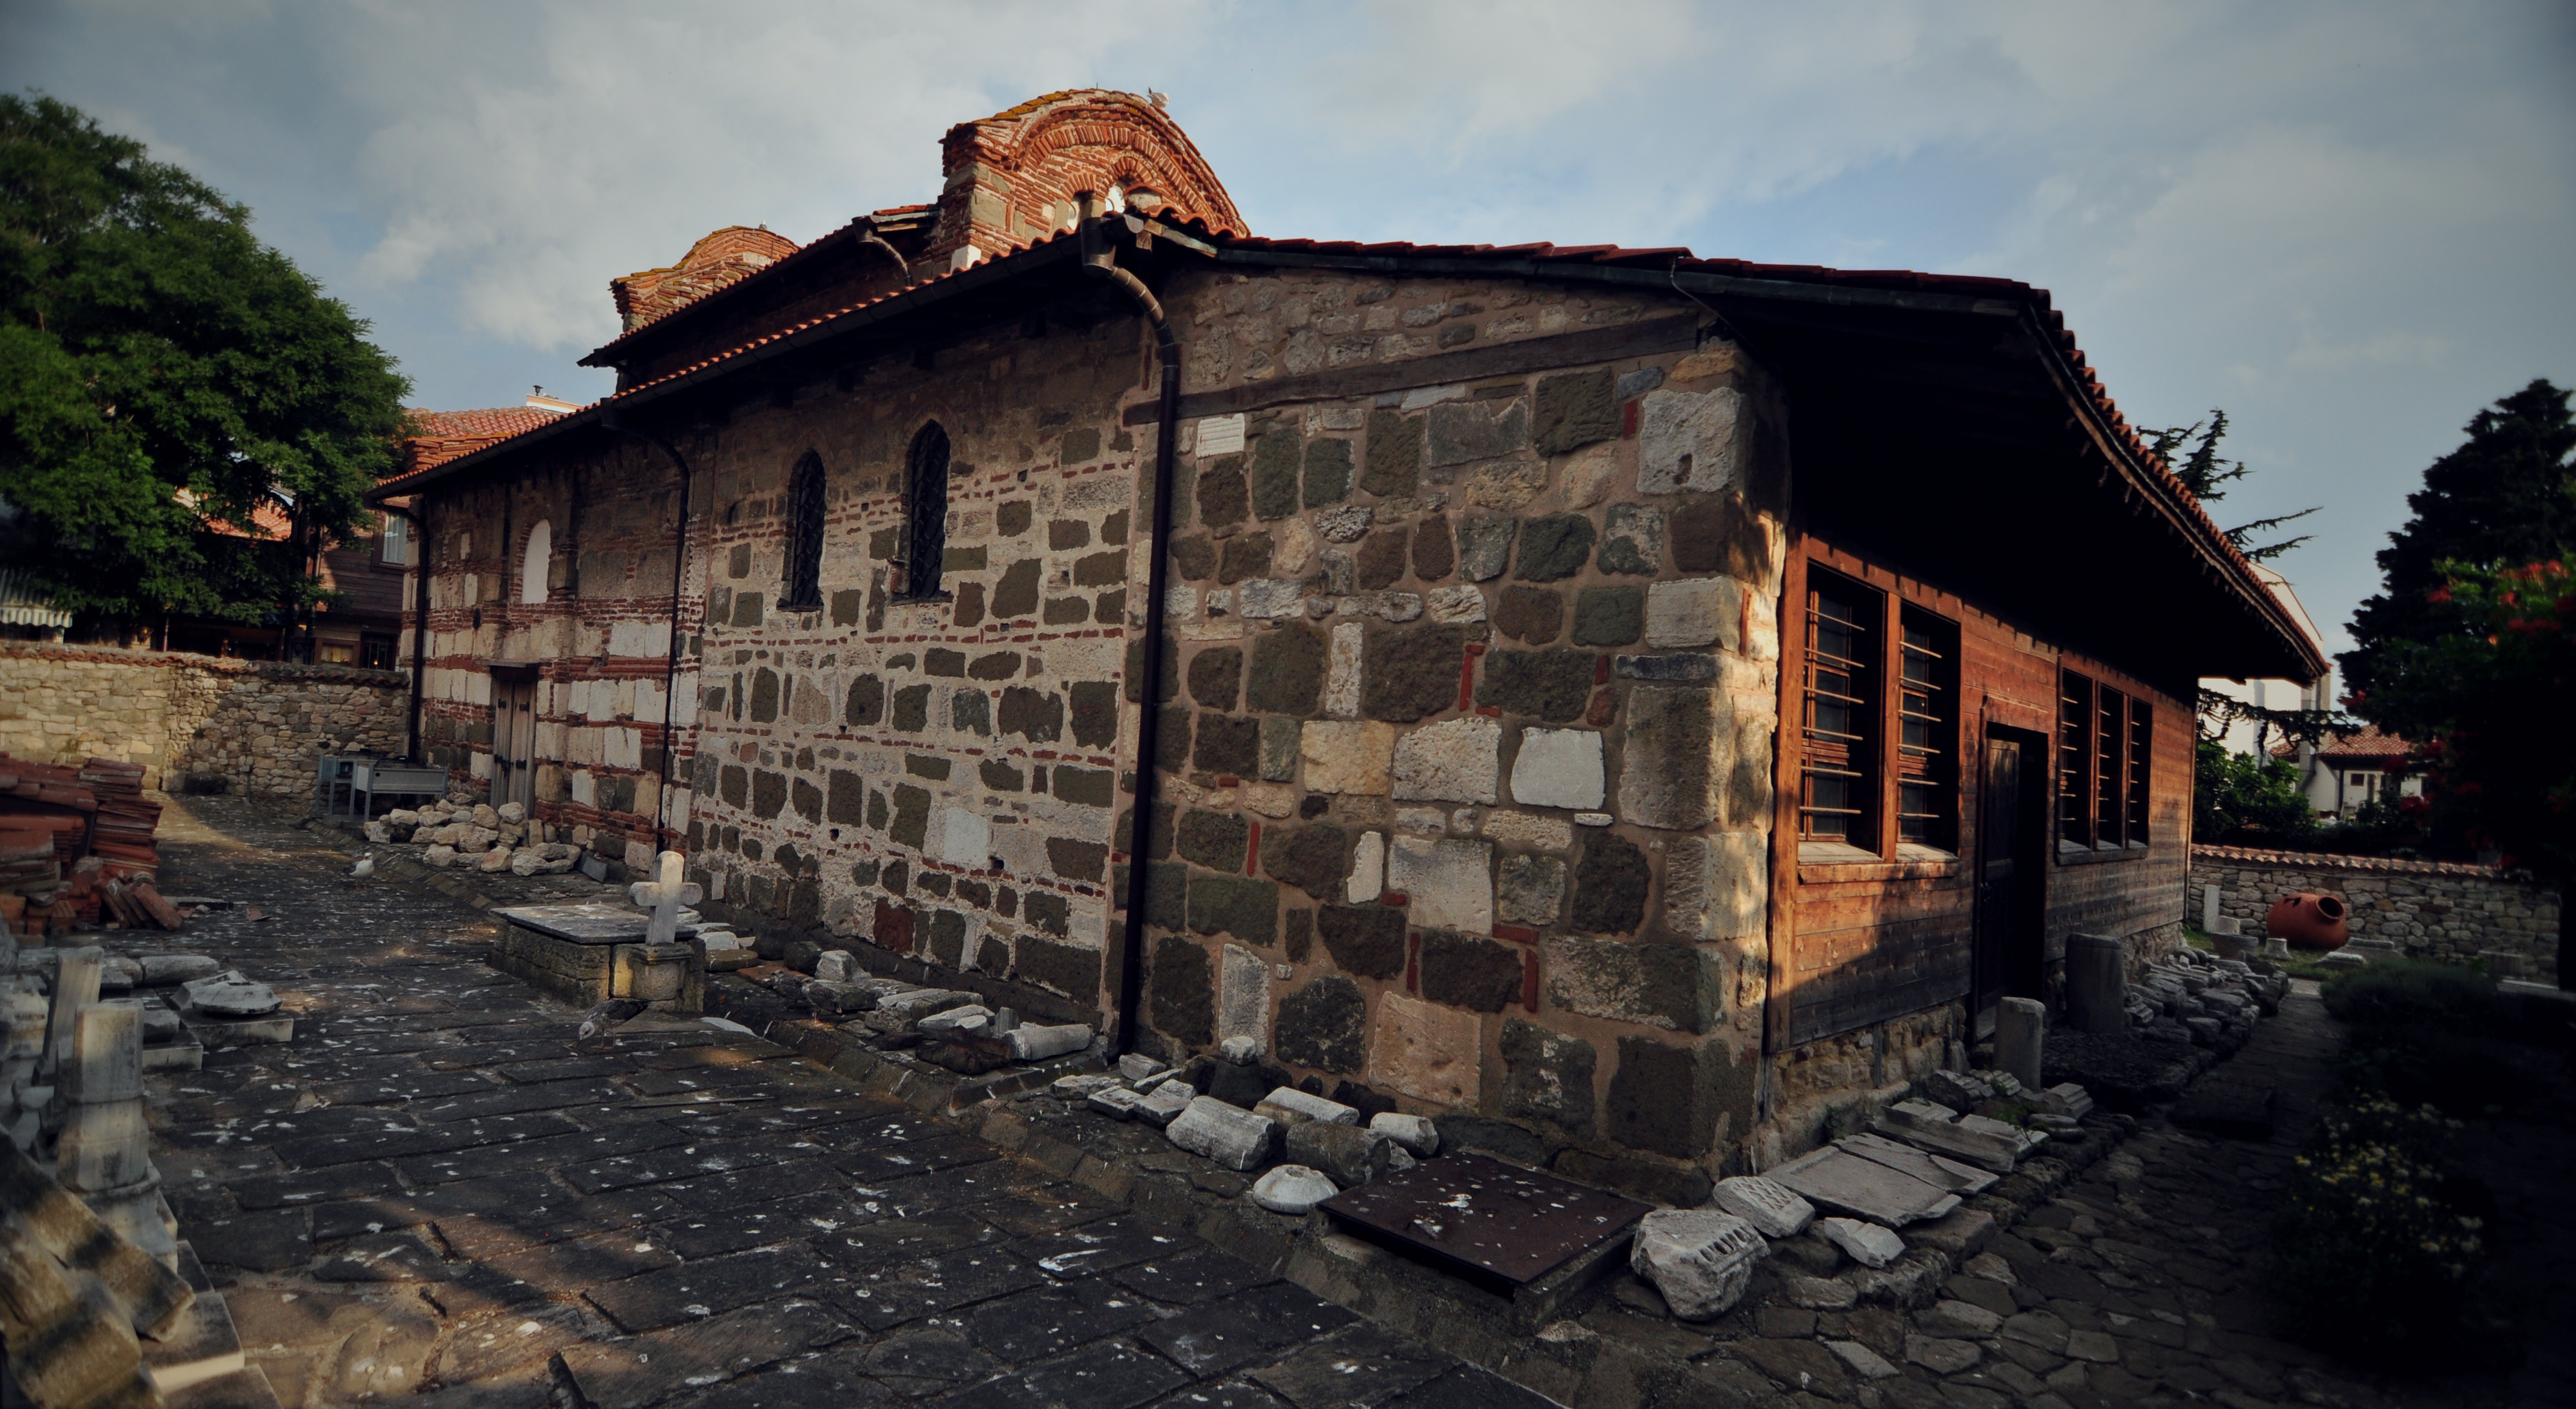
sea, coast, architecture, wood, house, town, building, stone, village, shack, europe, museum, cottage, facade, church, exterior, black, brick, cool image, ruins, iconography, europa, history, christianity, orthodox, nave, unesco, eastern, basilica, fresco, apse, murals, icon, brickwork, worldheritage, icons, bulgaria, burgas, byzantine, biserica, arhitectura, orthodoxy, iconografie, icoana, eikn, ortodoxa, fresca, frescoes, caramida, zidarie, byzantium, piatra, nesebar, bulgarian, nessebar, mesembria, muzeu, nesebur, svetistefan, churchofststephen, threenave, fatada, rural area